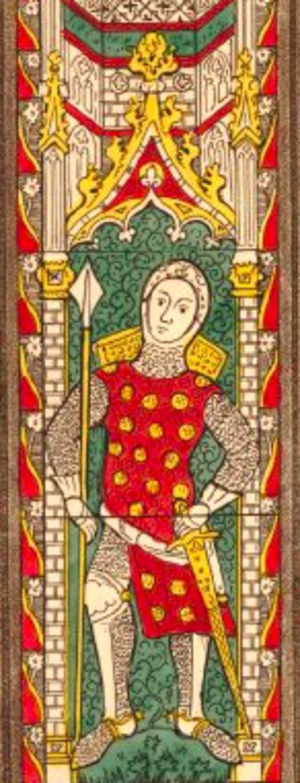
William la Zouche, né à une date inconnue et mort le 28 février 1337, 1ᵉʳ baron Zouche de Mortimer et de jure uxoris 6ᵉ seigneur de Glamorgan, est un noble anglais du XIVᵉ siècle. Issu d'une branche de la puissante famille Mortimer, il hérite de possessions conséquentes à la mort d'un de ses cousins maternels en 1314. William réalise ensuite un mariage avantageux avec Alice de Toeni, la veuve du comte de Warwick. Initialement un loyal serviteur du roi Édouard II, Zouche rallie finalement la rébellion de la reine Isabelle et de son cousin Roger Mortimer en 1326.